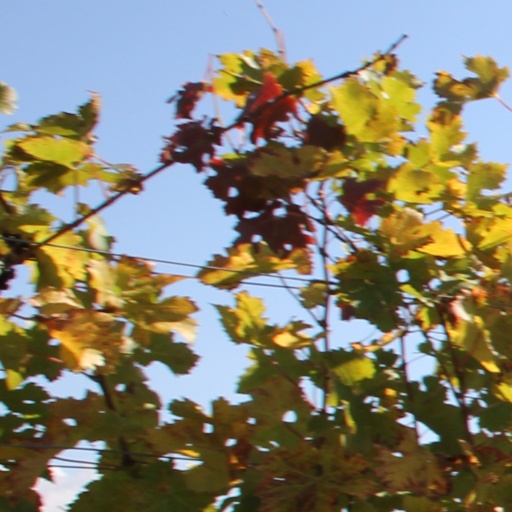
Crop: grape